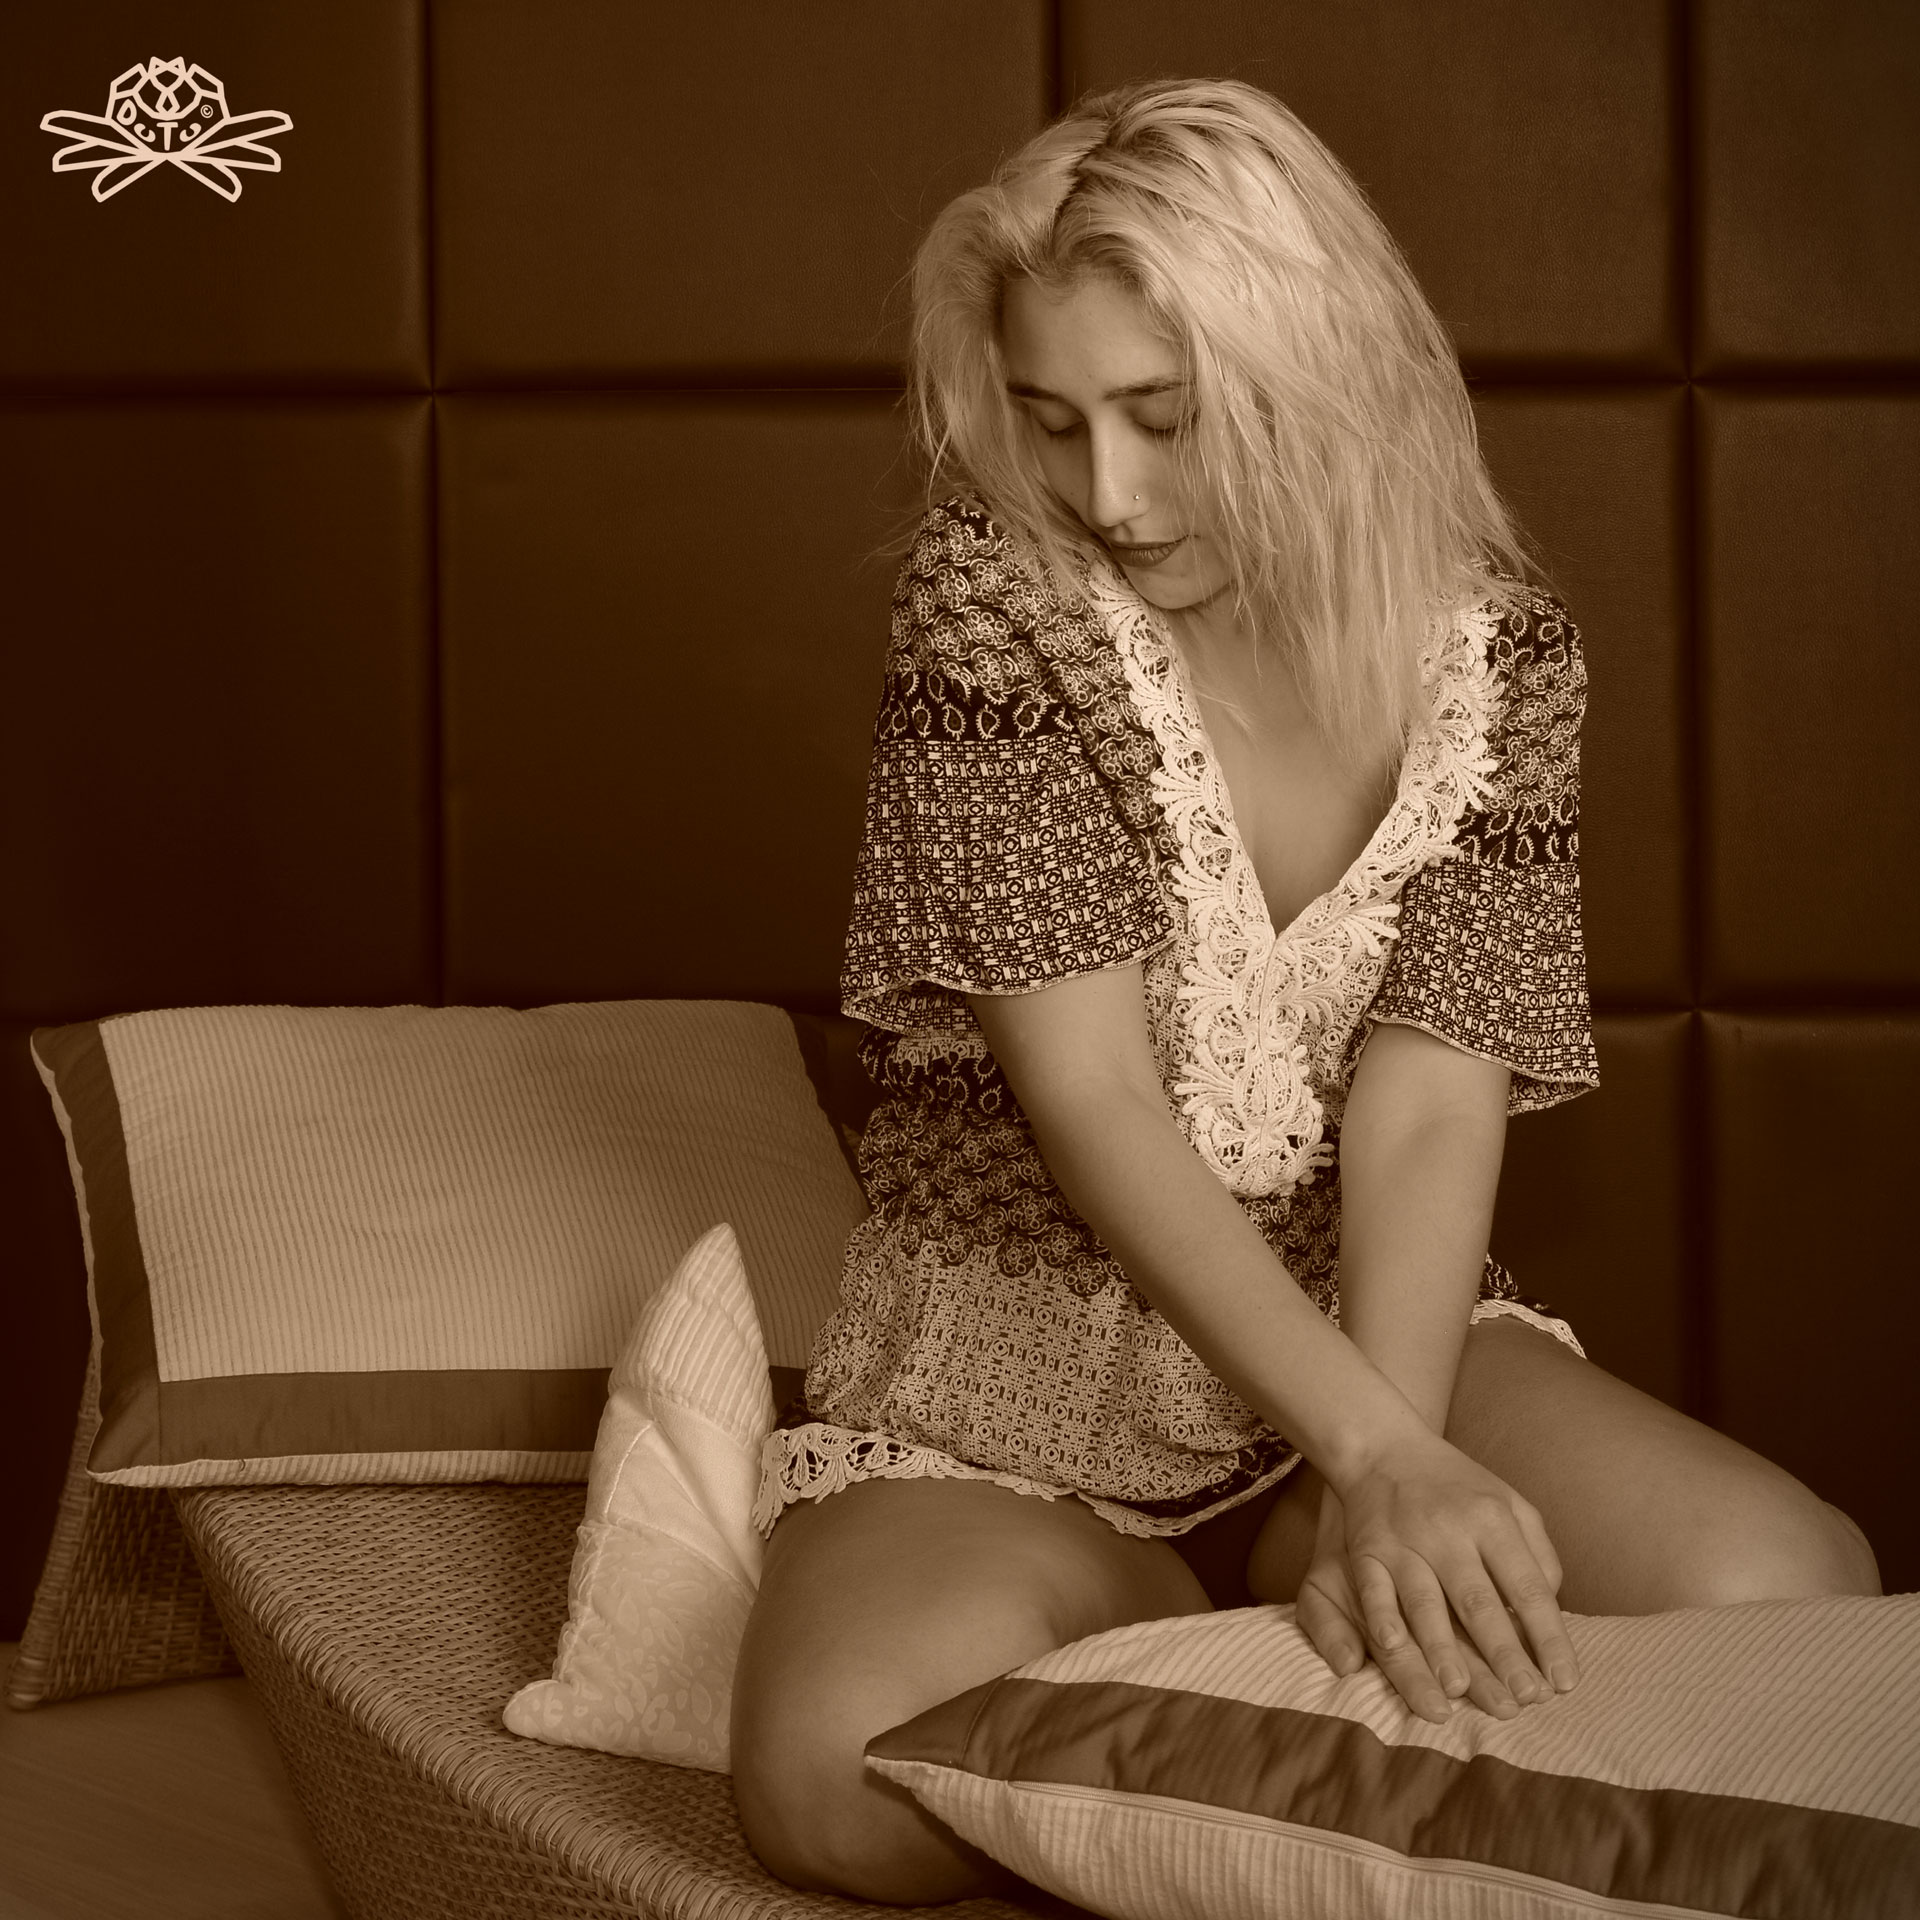
girl, leg, model, sitting, long hair, thigh, beauty, blond, photo shoot, human hair color